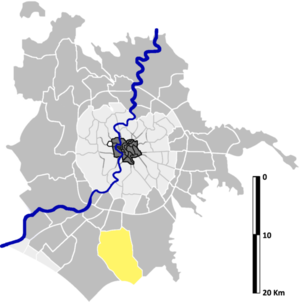
Castel di Decima est une zona di Roma située au sud de Rome dans l'Agro Romano en Italie. Elle est désignée dans la nomenclature administrative par Z.XXVI et fait partie du Municipio IX. Sa population est de 10 746 habitants répartis sur une superficie de 46,55 km².